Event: Nepal Earthquake
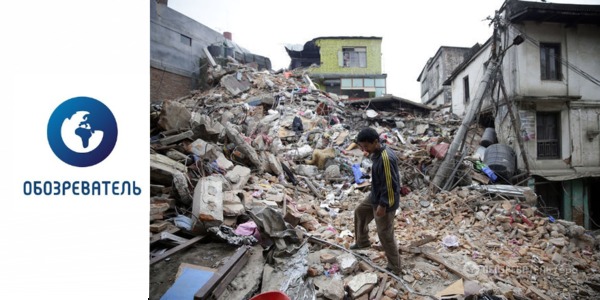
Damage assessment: damage